Belgian Forces in Germany

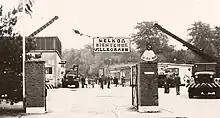
Belgian base near Eschweiler in 1969

In the aftermath of World War II, the Belgian Army of Occupation ("Armée belge d'occupation", or ABO; "Belgische Bezettingsleger", BBL) was deployed to Allied-occupied Germany alongside other forces from the former Western Allies. Belgian units were sent to the southernmost section of the British occupation zone in the region between Aachen, Cologne, Soest, Siegen, and Kassel in North Rhine-Westphalia. From 1 April 1946, there were three infantry brigades present from the Belgian Army. Headquarters were initially established in Bonn. Although allowed a limited degree of autonomy, the territory remained under the exclusive control of the British with whom relations were sometimes tense. An agreement signed in December 1949 provided more autonomy and officially recognised a "sector" for Belgian forces. After the foundation of the West Germany (May 1949), the occupation role officially came to an end with the ratification of the Bonn–Paris conventions (May 1955).